Kurume Suitengū

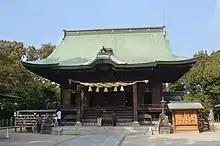
The "honden", or main shrine

is a Shinto shrine located in Kurume, Fukuoka prefecture, Japan. This shrine is the headquarters for all Suitengū Shrines in Japan.